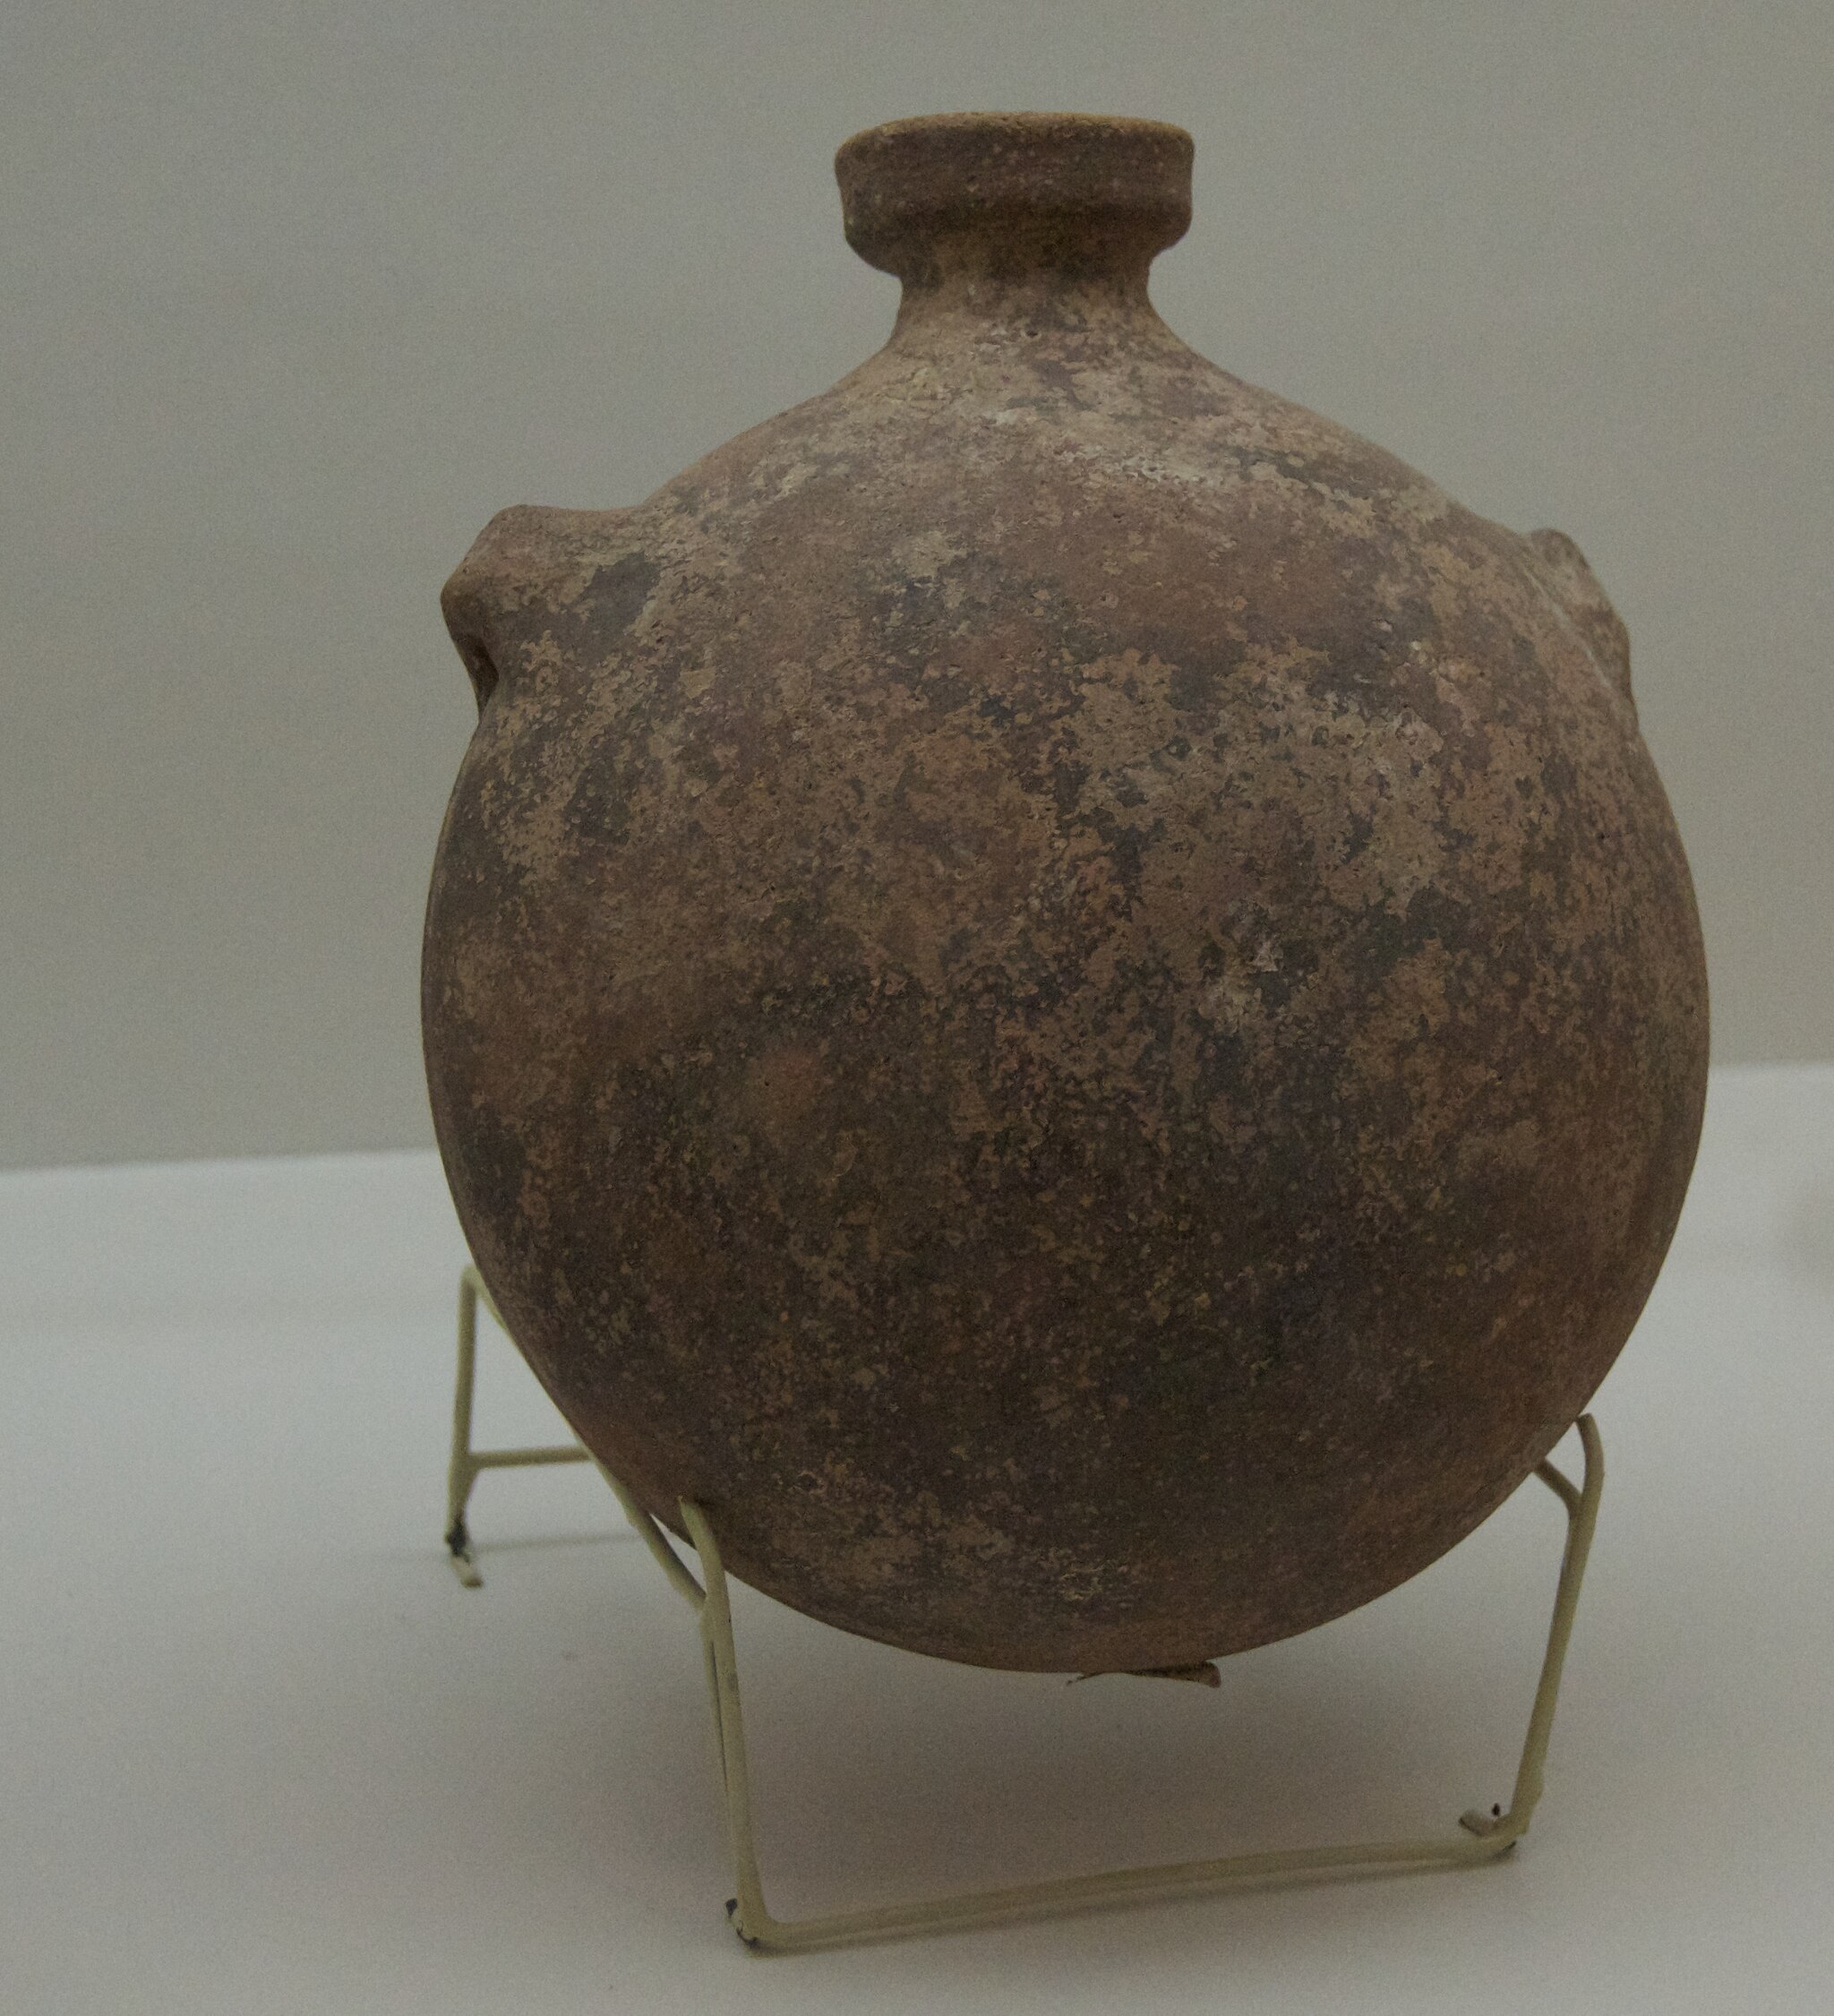
Title: Pottery Flask (4697115689)
Description: Achaemenid period (ca. 550 - 330 BCE). In the museum at Persepolis, Iran
Date: 2010-04-19 12:08
Categories: Taken with Nikon D300, Museum of Persepolis, Achaemenid pottery, Flickr images reviewed by File Upload Bot (Magnus Manske)